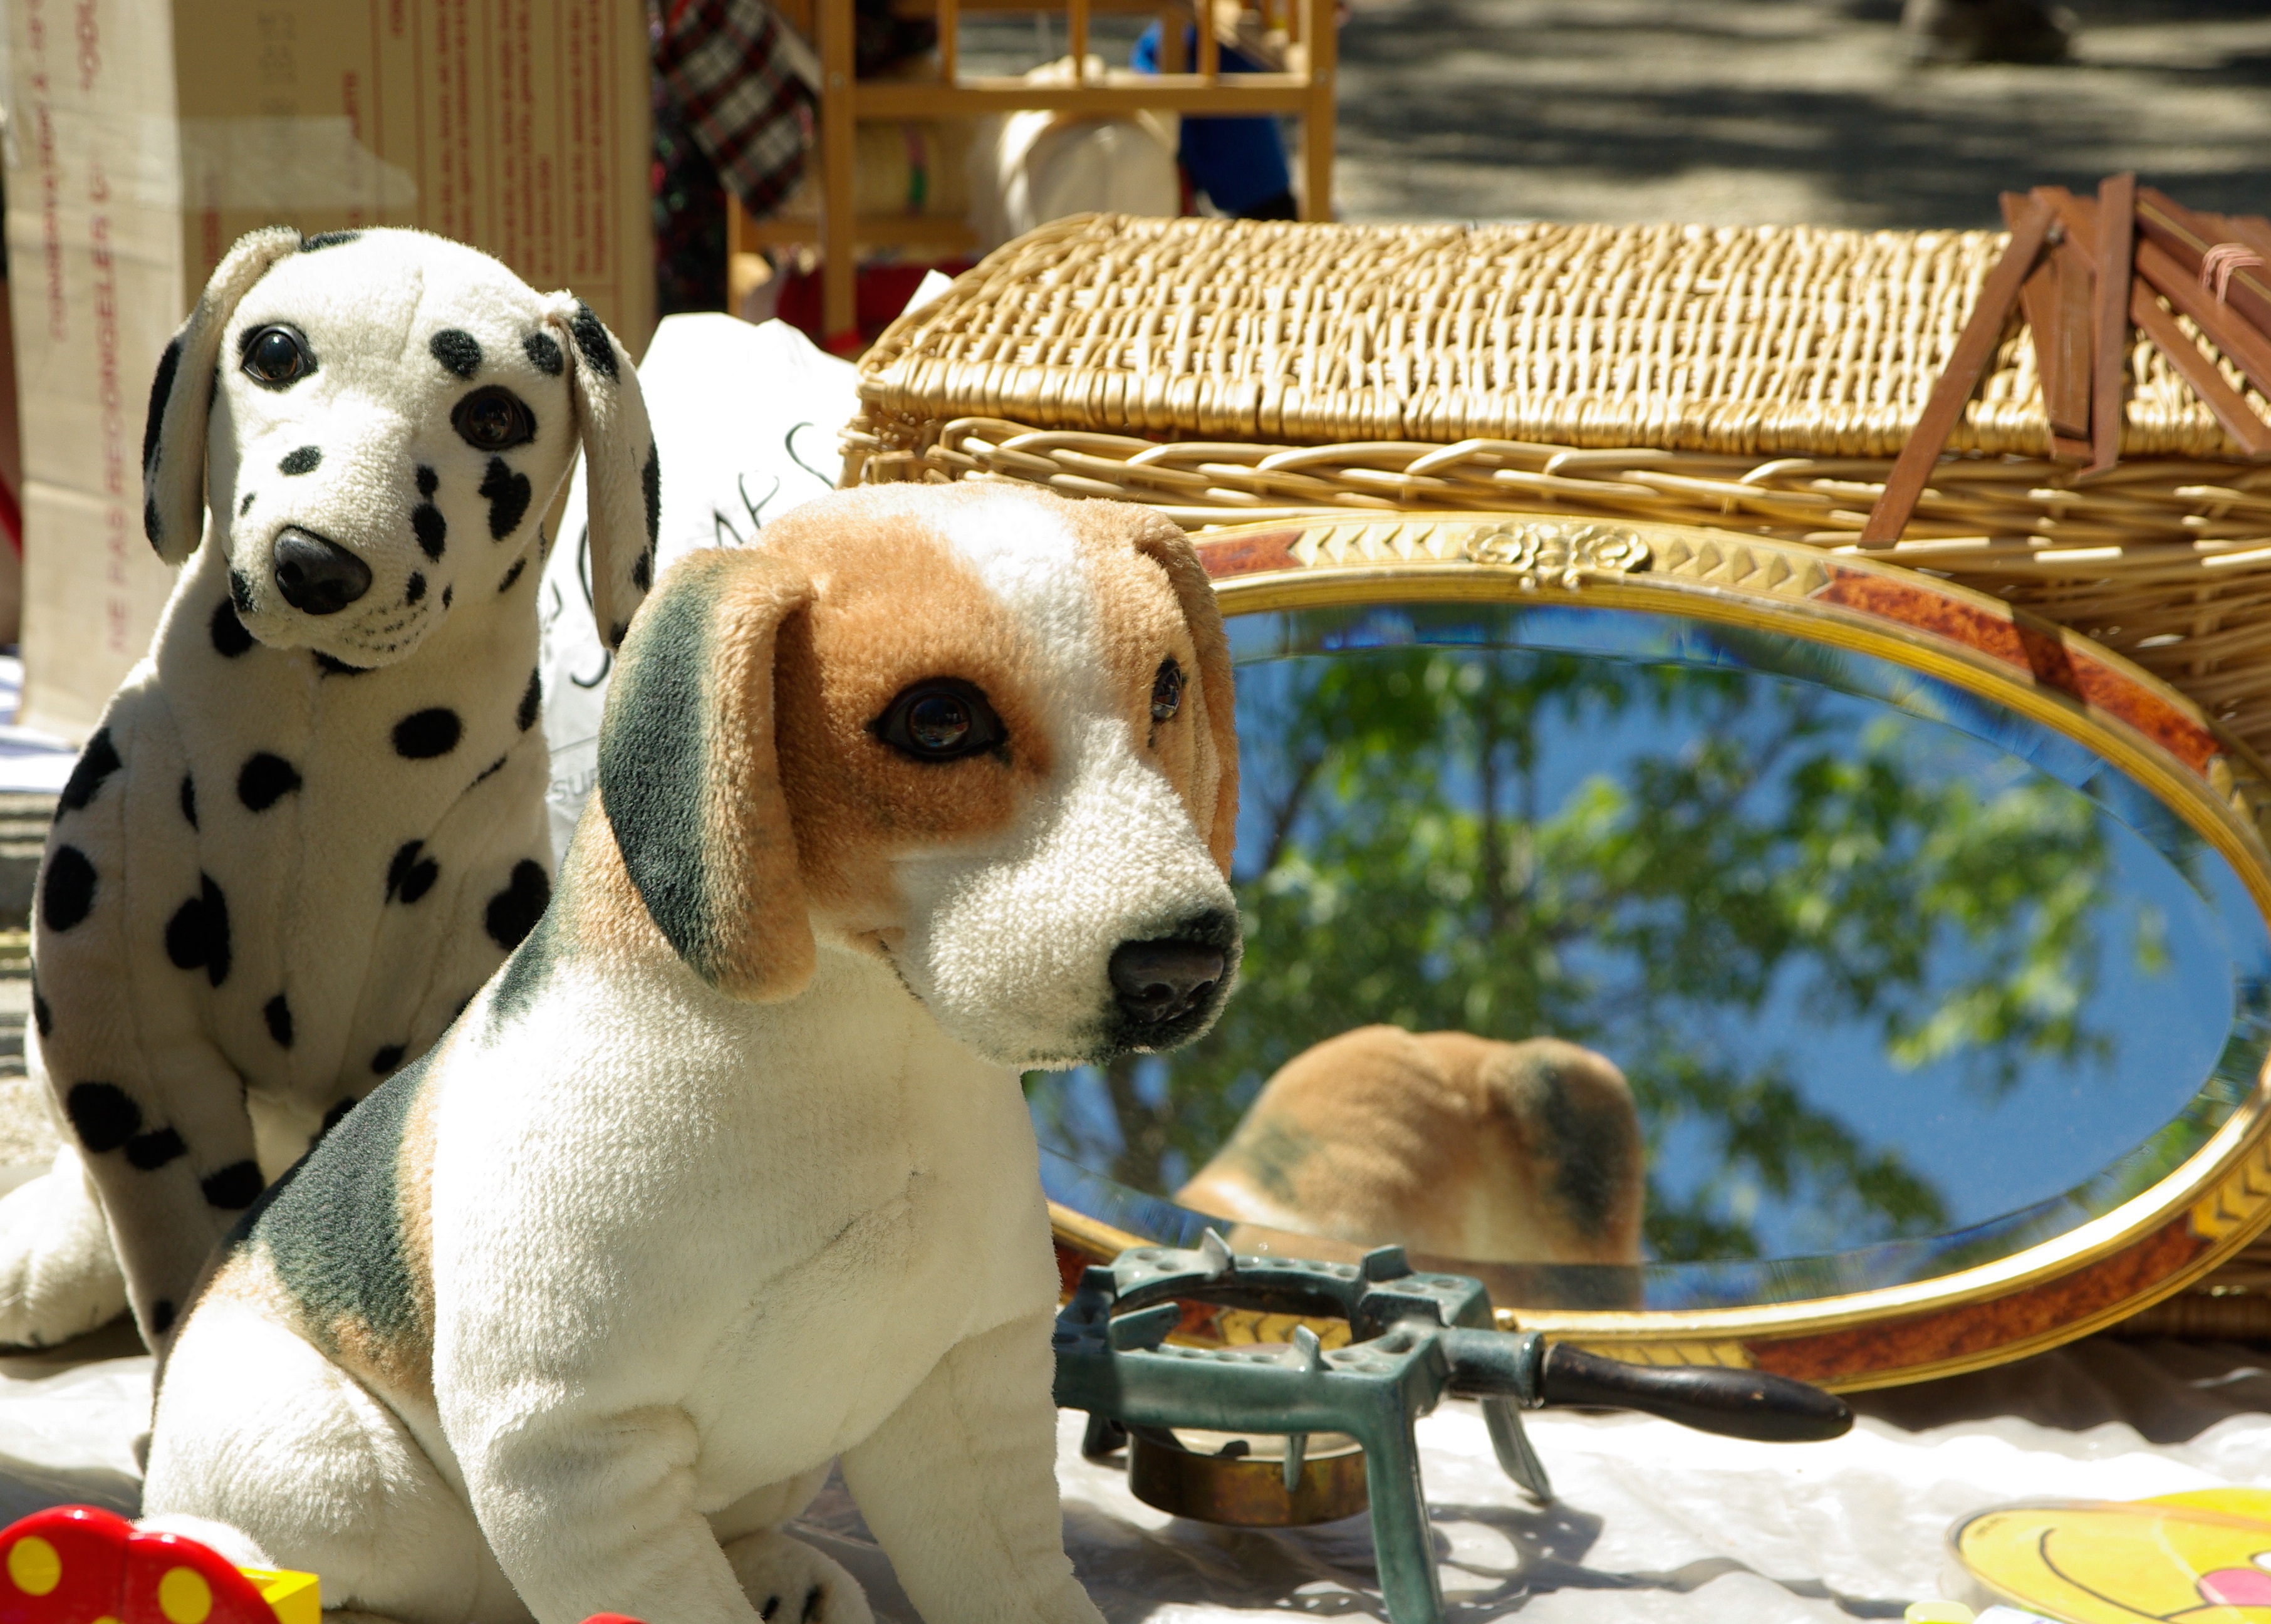
puppy, dog, mammal, hound, mirror, toys, vertebrate, beagle, flea market, lint, dog like mammal